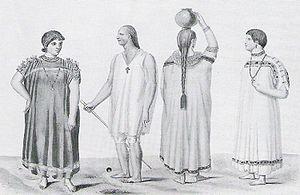
Indien et Indiennes de la province de Chiquitos (Bolibia)